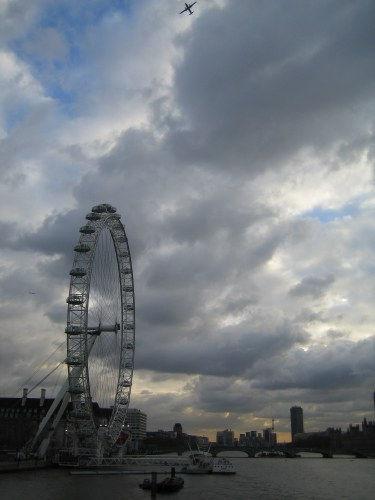
Weather: cloudy or overcast